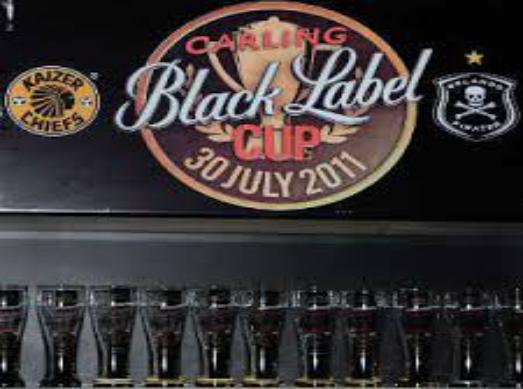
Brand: Carling Black Label
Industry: Food